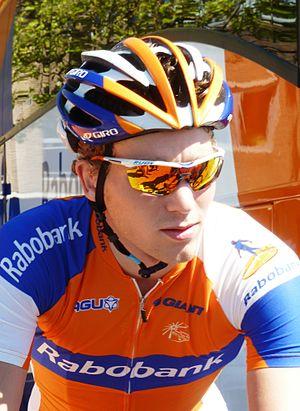
Coen Vermeltfoort, né le 11 avril 1988 à Heeswijk, est un coureur cycliste néerlandais, membre de l'équipe VolkerWessels-Merckx.